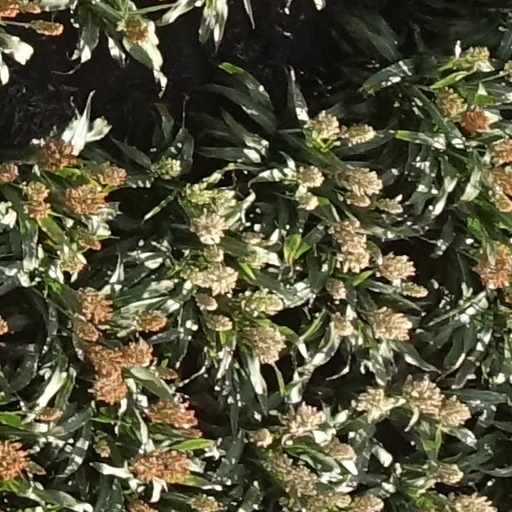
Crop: sorghum